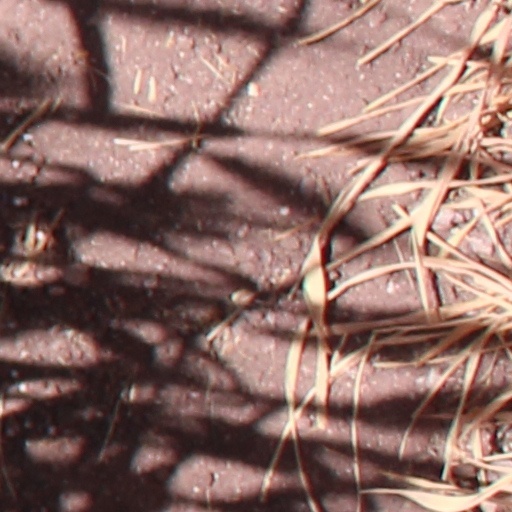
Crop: wheat